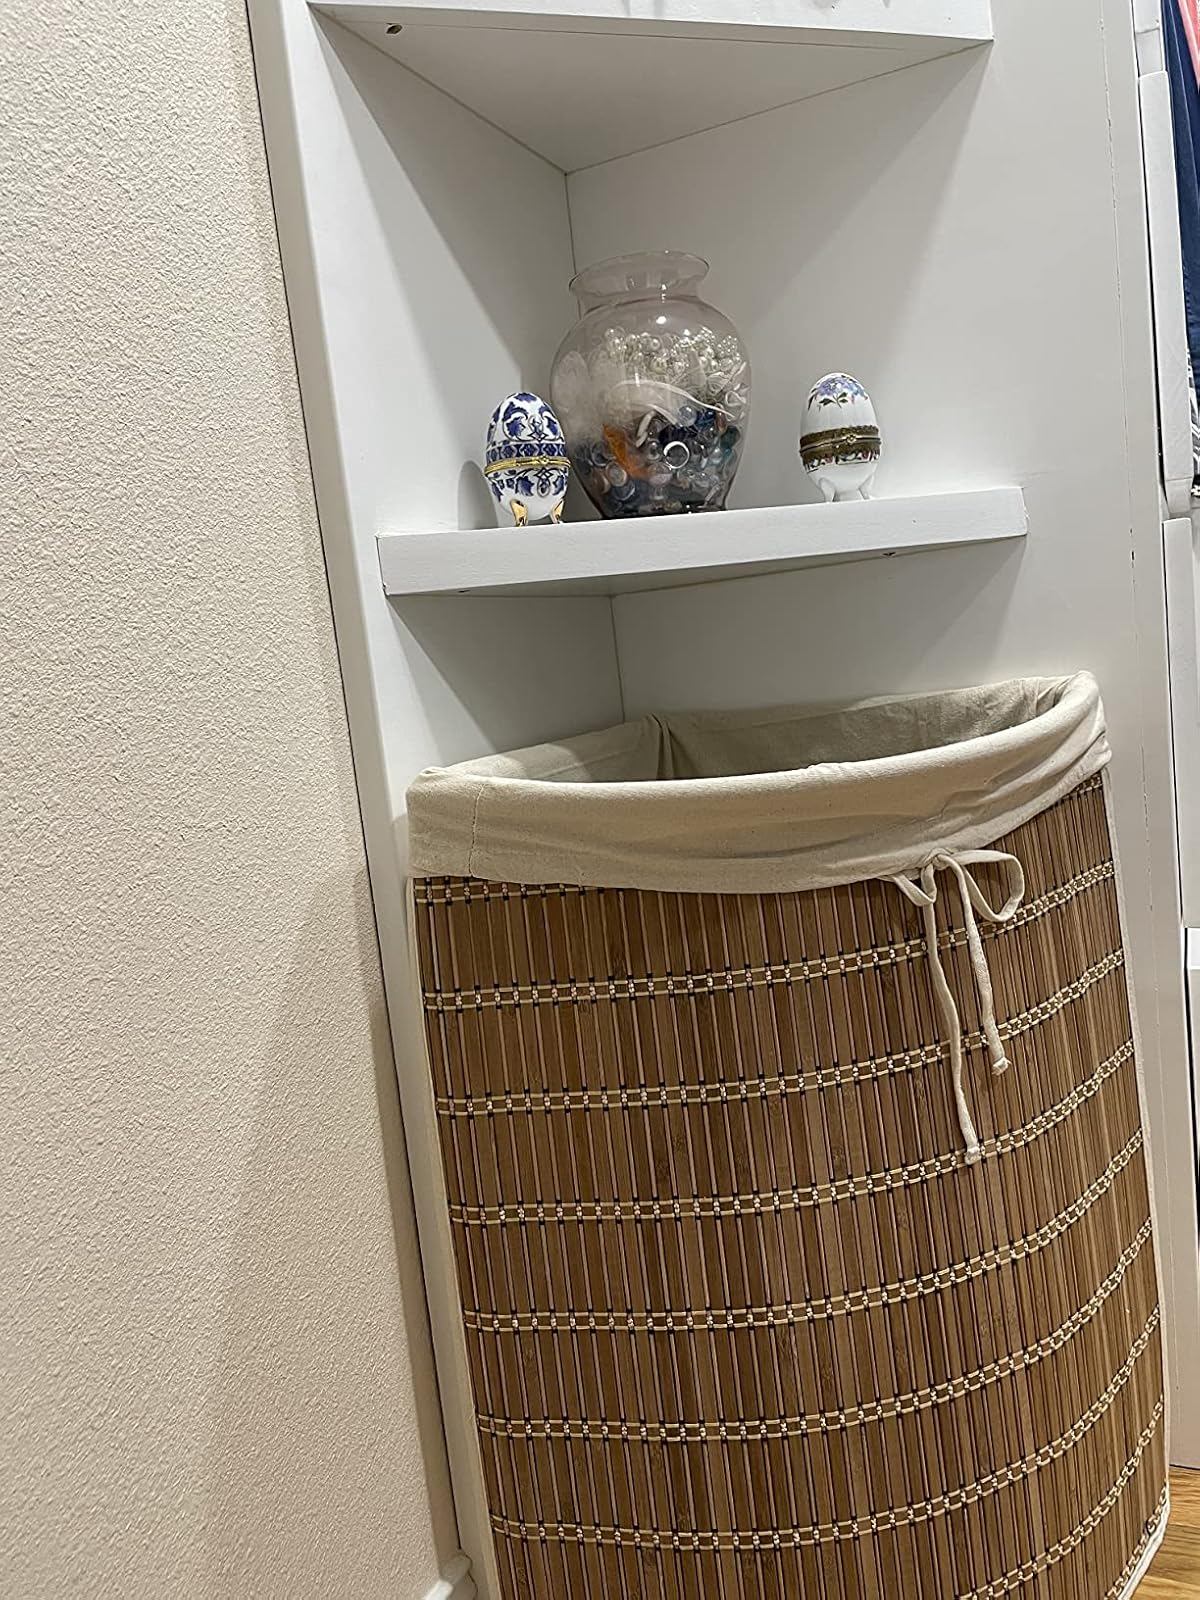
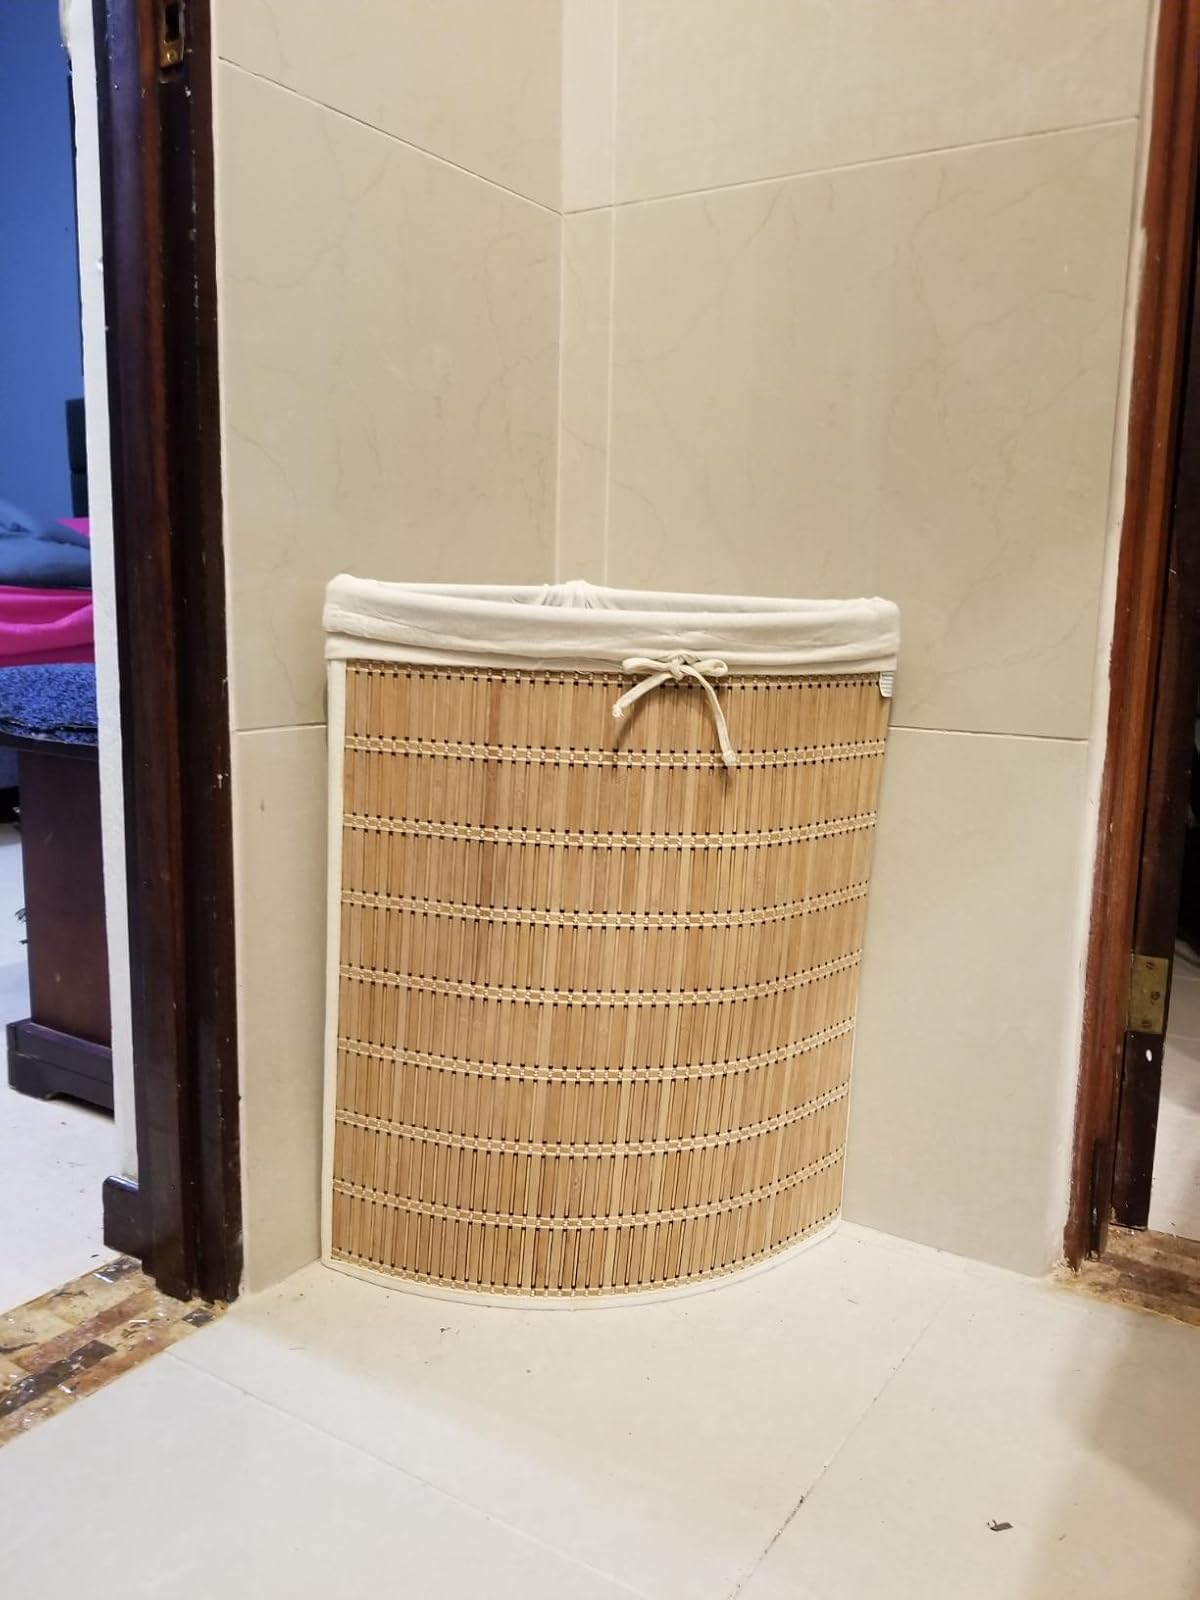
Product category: items_hamper
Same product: yes